Pyotr Pavlenko

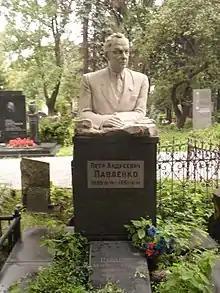
Grave of Pyotr Pavlenko at the Novodevichy Cemetery

Pavlenko was a war correspondent during the Soviet-Finnish War of 1939–40 and World War 2. The novel "Happiness" (1947) was inspired by his experience during the restoration of the Crimea's economy. The hero, the Communist Voropaev, is depicted comprehensively and in depth. In collaboration with Mikheil Chiaureli, Pavlenko wrote the scripts for the films "The Vow" (1946) and "The Fall of Berlin" (1949). He also wrote three books of essays, "American Impressions" (1949), "Young Germany" and "Italian Impressions" (both 1951). The novella "Steppe Sunlight" (1949) is clear and graphic in its language and well-defined in its aim. Pavlenko's novel "Toilers of the World" (partly published in 1952) was unfinished.